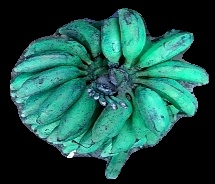
Variety: rasbale
Grade: grade3